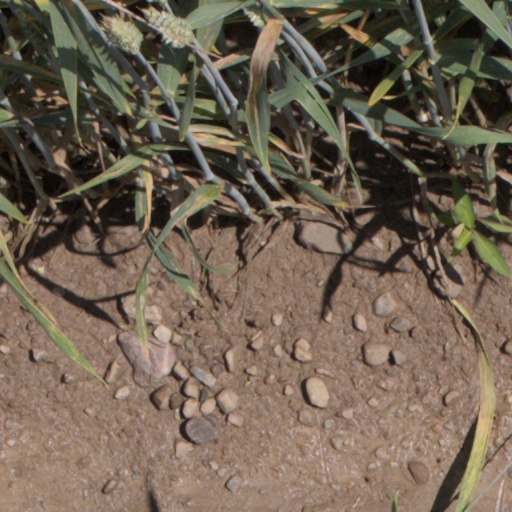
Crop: wheat